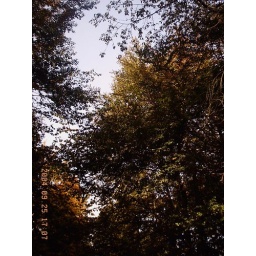
a view through the leaves into a blue sky in Oktober